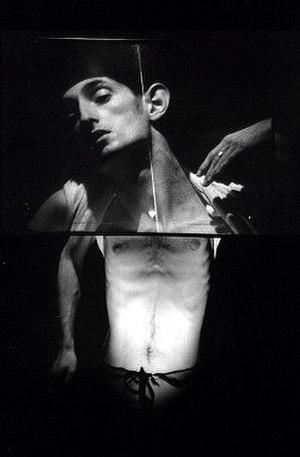
Paulo Henrique est un performer, chorégraphe et artiste pluridisciplinaire portugais.